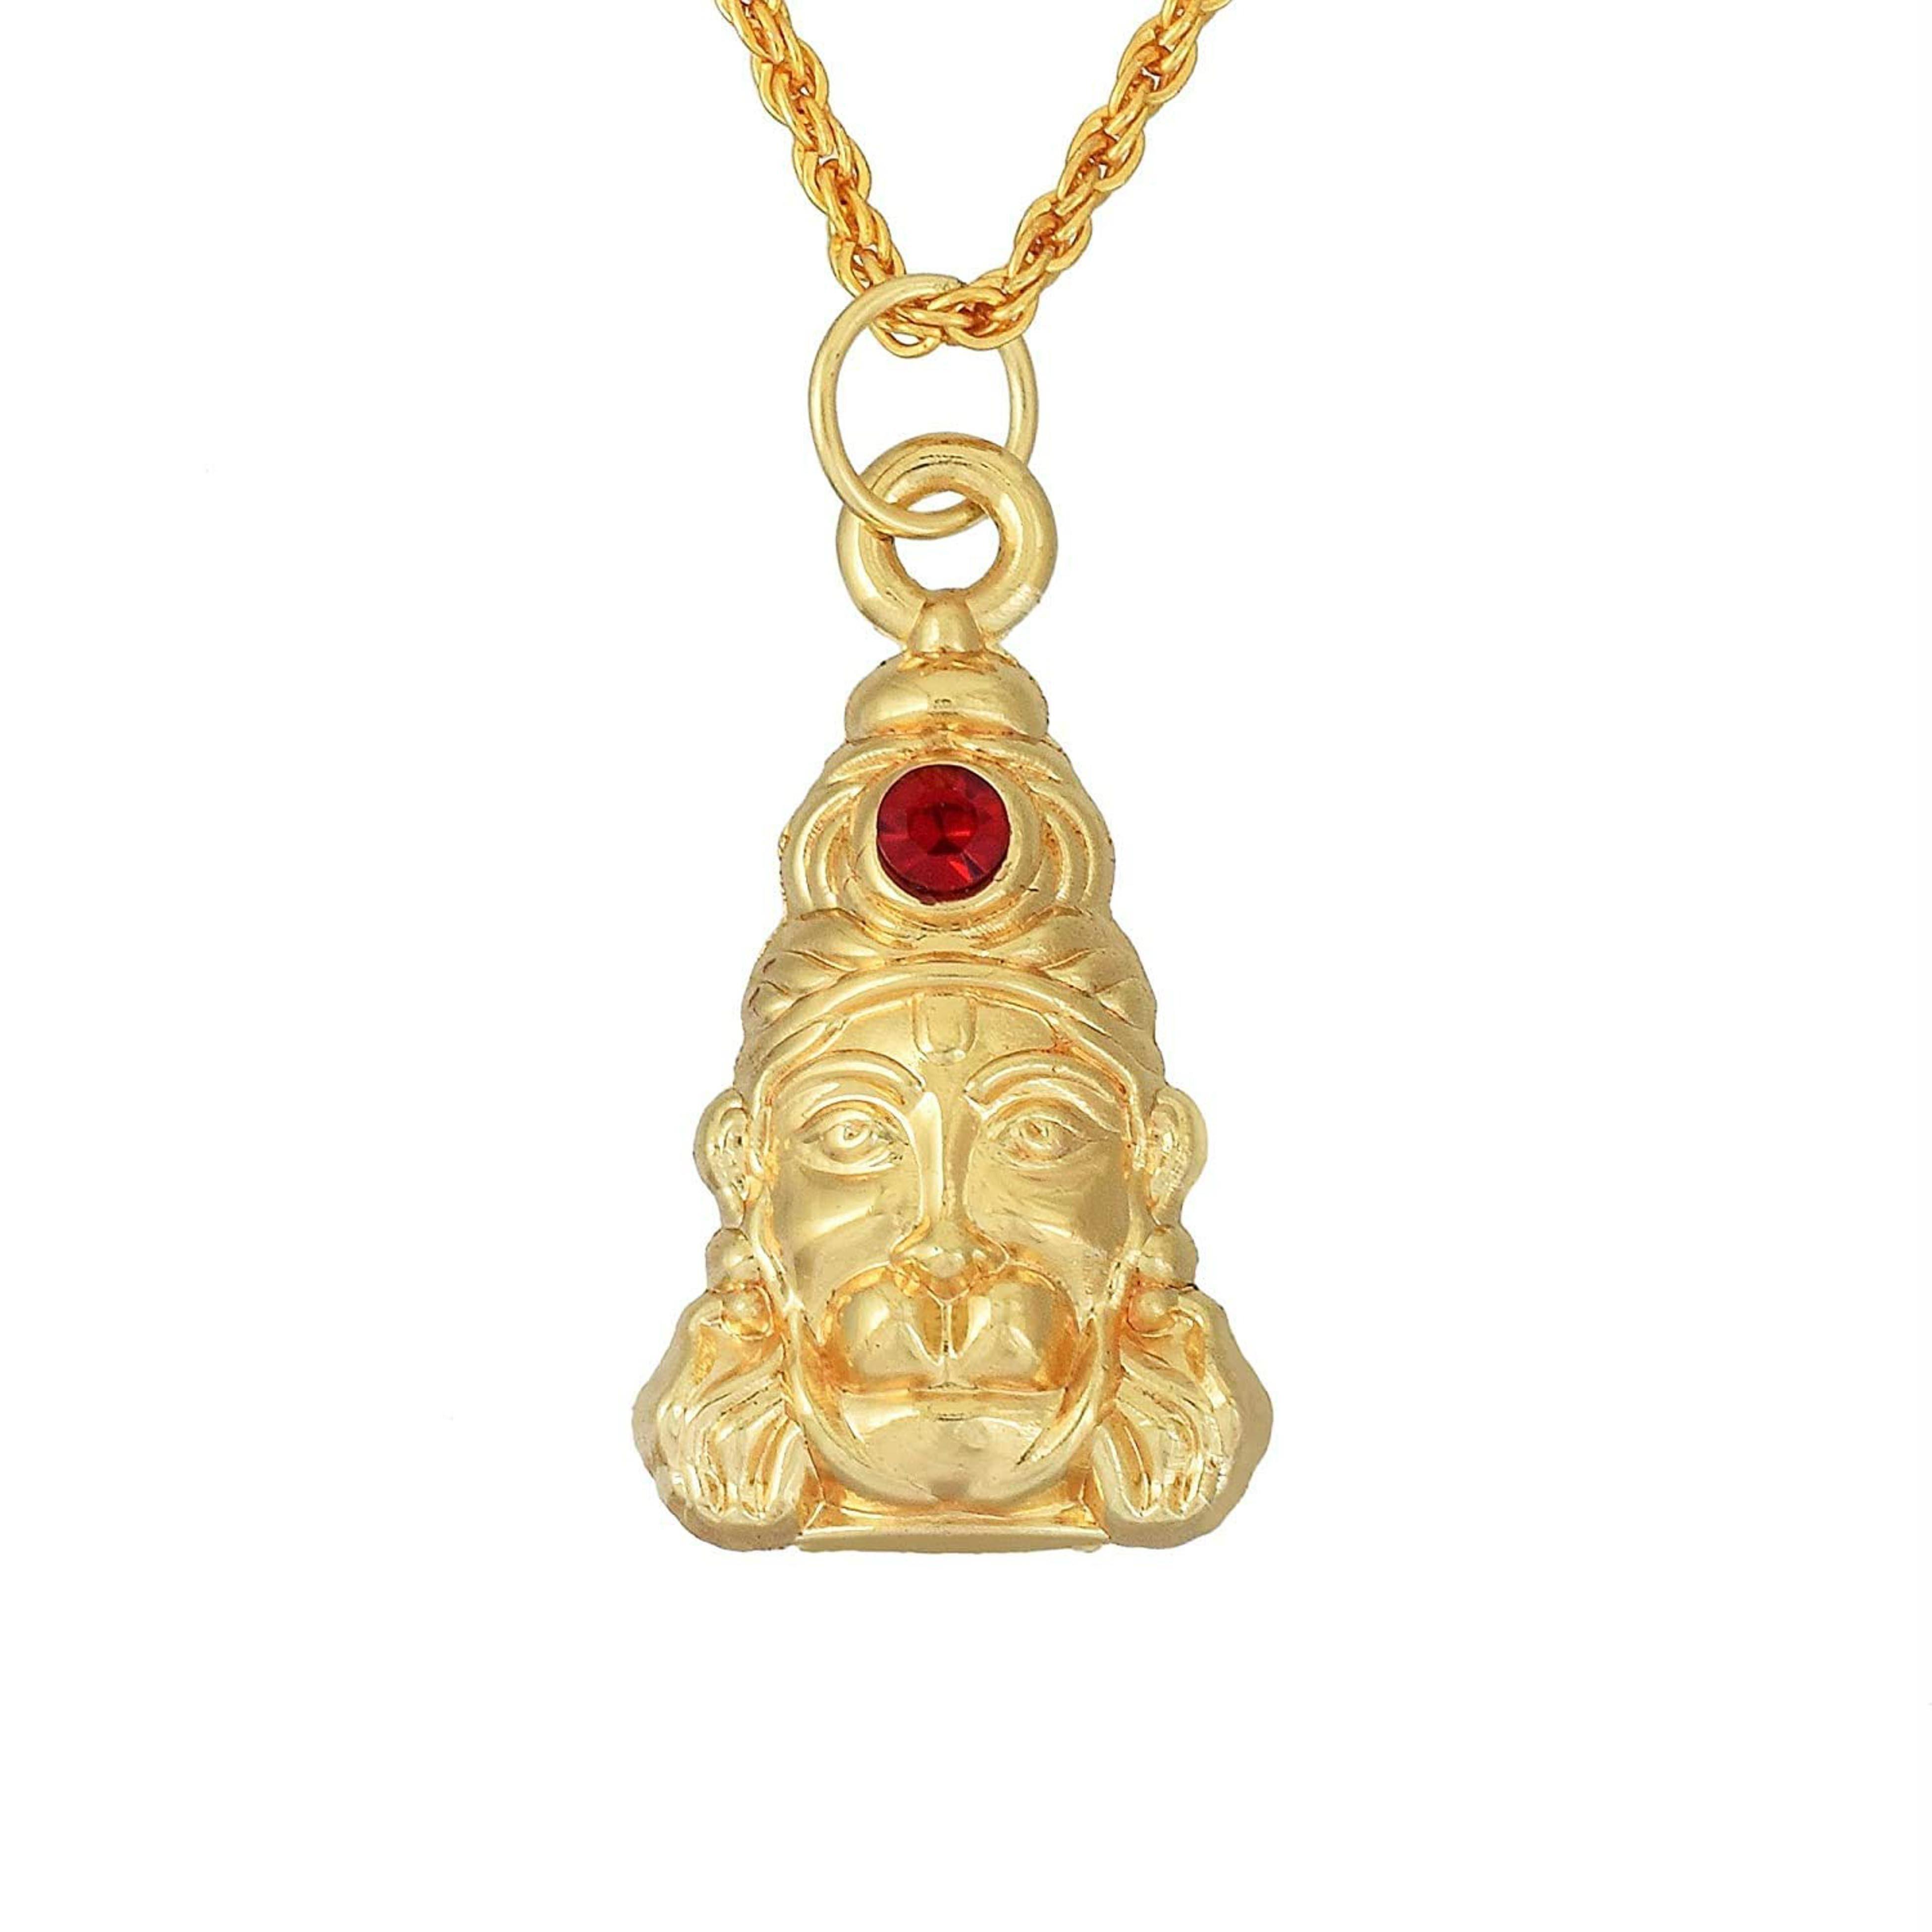
ZUMRUT MAKING YOU A STYLE SENSATION Gold Plated CZ Stud Veer Hanuman Face Hanumanji/Bajrangbali Locket Pendant Necklace Religious Jewellery for Men/Women
Type: Necklaces & Pendants
Brand: ZUMRUT MAKING YOU A STYLE SENSATION
Price: Rs. 299
 Zumrut is Jaipur Based leading manufacturer and Exporter of high quality Fashion and Imitation Jewellery, Handmade Painting Jewellery,etc. Gada was the name of a mighty Asura who once brought much terror upon humanity, but he could also be quite charitable. Many legends tell about how terrible Gada was, but he had one flaw that was quite easy to take advantage of. Gada never refused a request, whatever was asked of him, no matter how ridiculous the request might be. Lord Vishnu decided to resolve the bad situation and in doing so became the creator of the Gada Mace. Lord Hanuman is portrayed carrying a gold Gada Mace in popular religious art, however is not a physical weapon, but is symbolic of the embodiment of moral and spiritual values. It is carried in the left hand as a symbol of self-sovereignty, authority of governance and the power to rule. The Gada Mace is associated with supreme deities like Lord Hanuman, who was a carrier of the extremely powerful life force. Other deities include Vishnu, Krishna & Durga. This stylish and exceptional pendant, prove others that you are definitely a follower of the great Bajrang Bali
Features: A Positive Impact & Worship: Hanumanji Pendant Is Best Known Among The Devotees, As A Means To Get The Blessings Of Lord Hanuman. This Product Is Been Energised Or Siddh By Our Vidwan Pandit So It Can Give You The Best Results.,Special Gift On Hanuman Prayer People,Valentine Days Friendship Day.Love Gifts For Christmas Gift, Valentine'S Day Gift, Mother'S Day Gift, Father'S Day Gift, Birthday Gift, Promise Engagement Wedding Anniversary Gift.,100% Skin Friendly: All Our Products Are Lead & Nickel Free To Ensure Safety And Comfort, Even For Sensitive Skin.,Kindly Avoid Use Of Water, Perfume, Soaps And Other Chemicals. For Better Durability, Store In A Plastic Pouch. Wipe Jewelry With Soft Cloth After Removing The Jewelry Would Add To Its Life.,Made In India : All Our Products Are Manufactured In India And Are Exclusively Crafted To Adorn Your Persona.